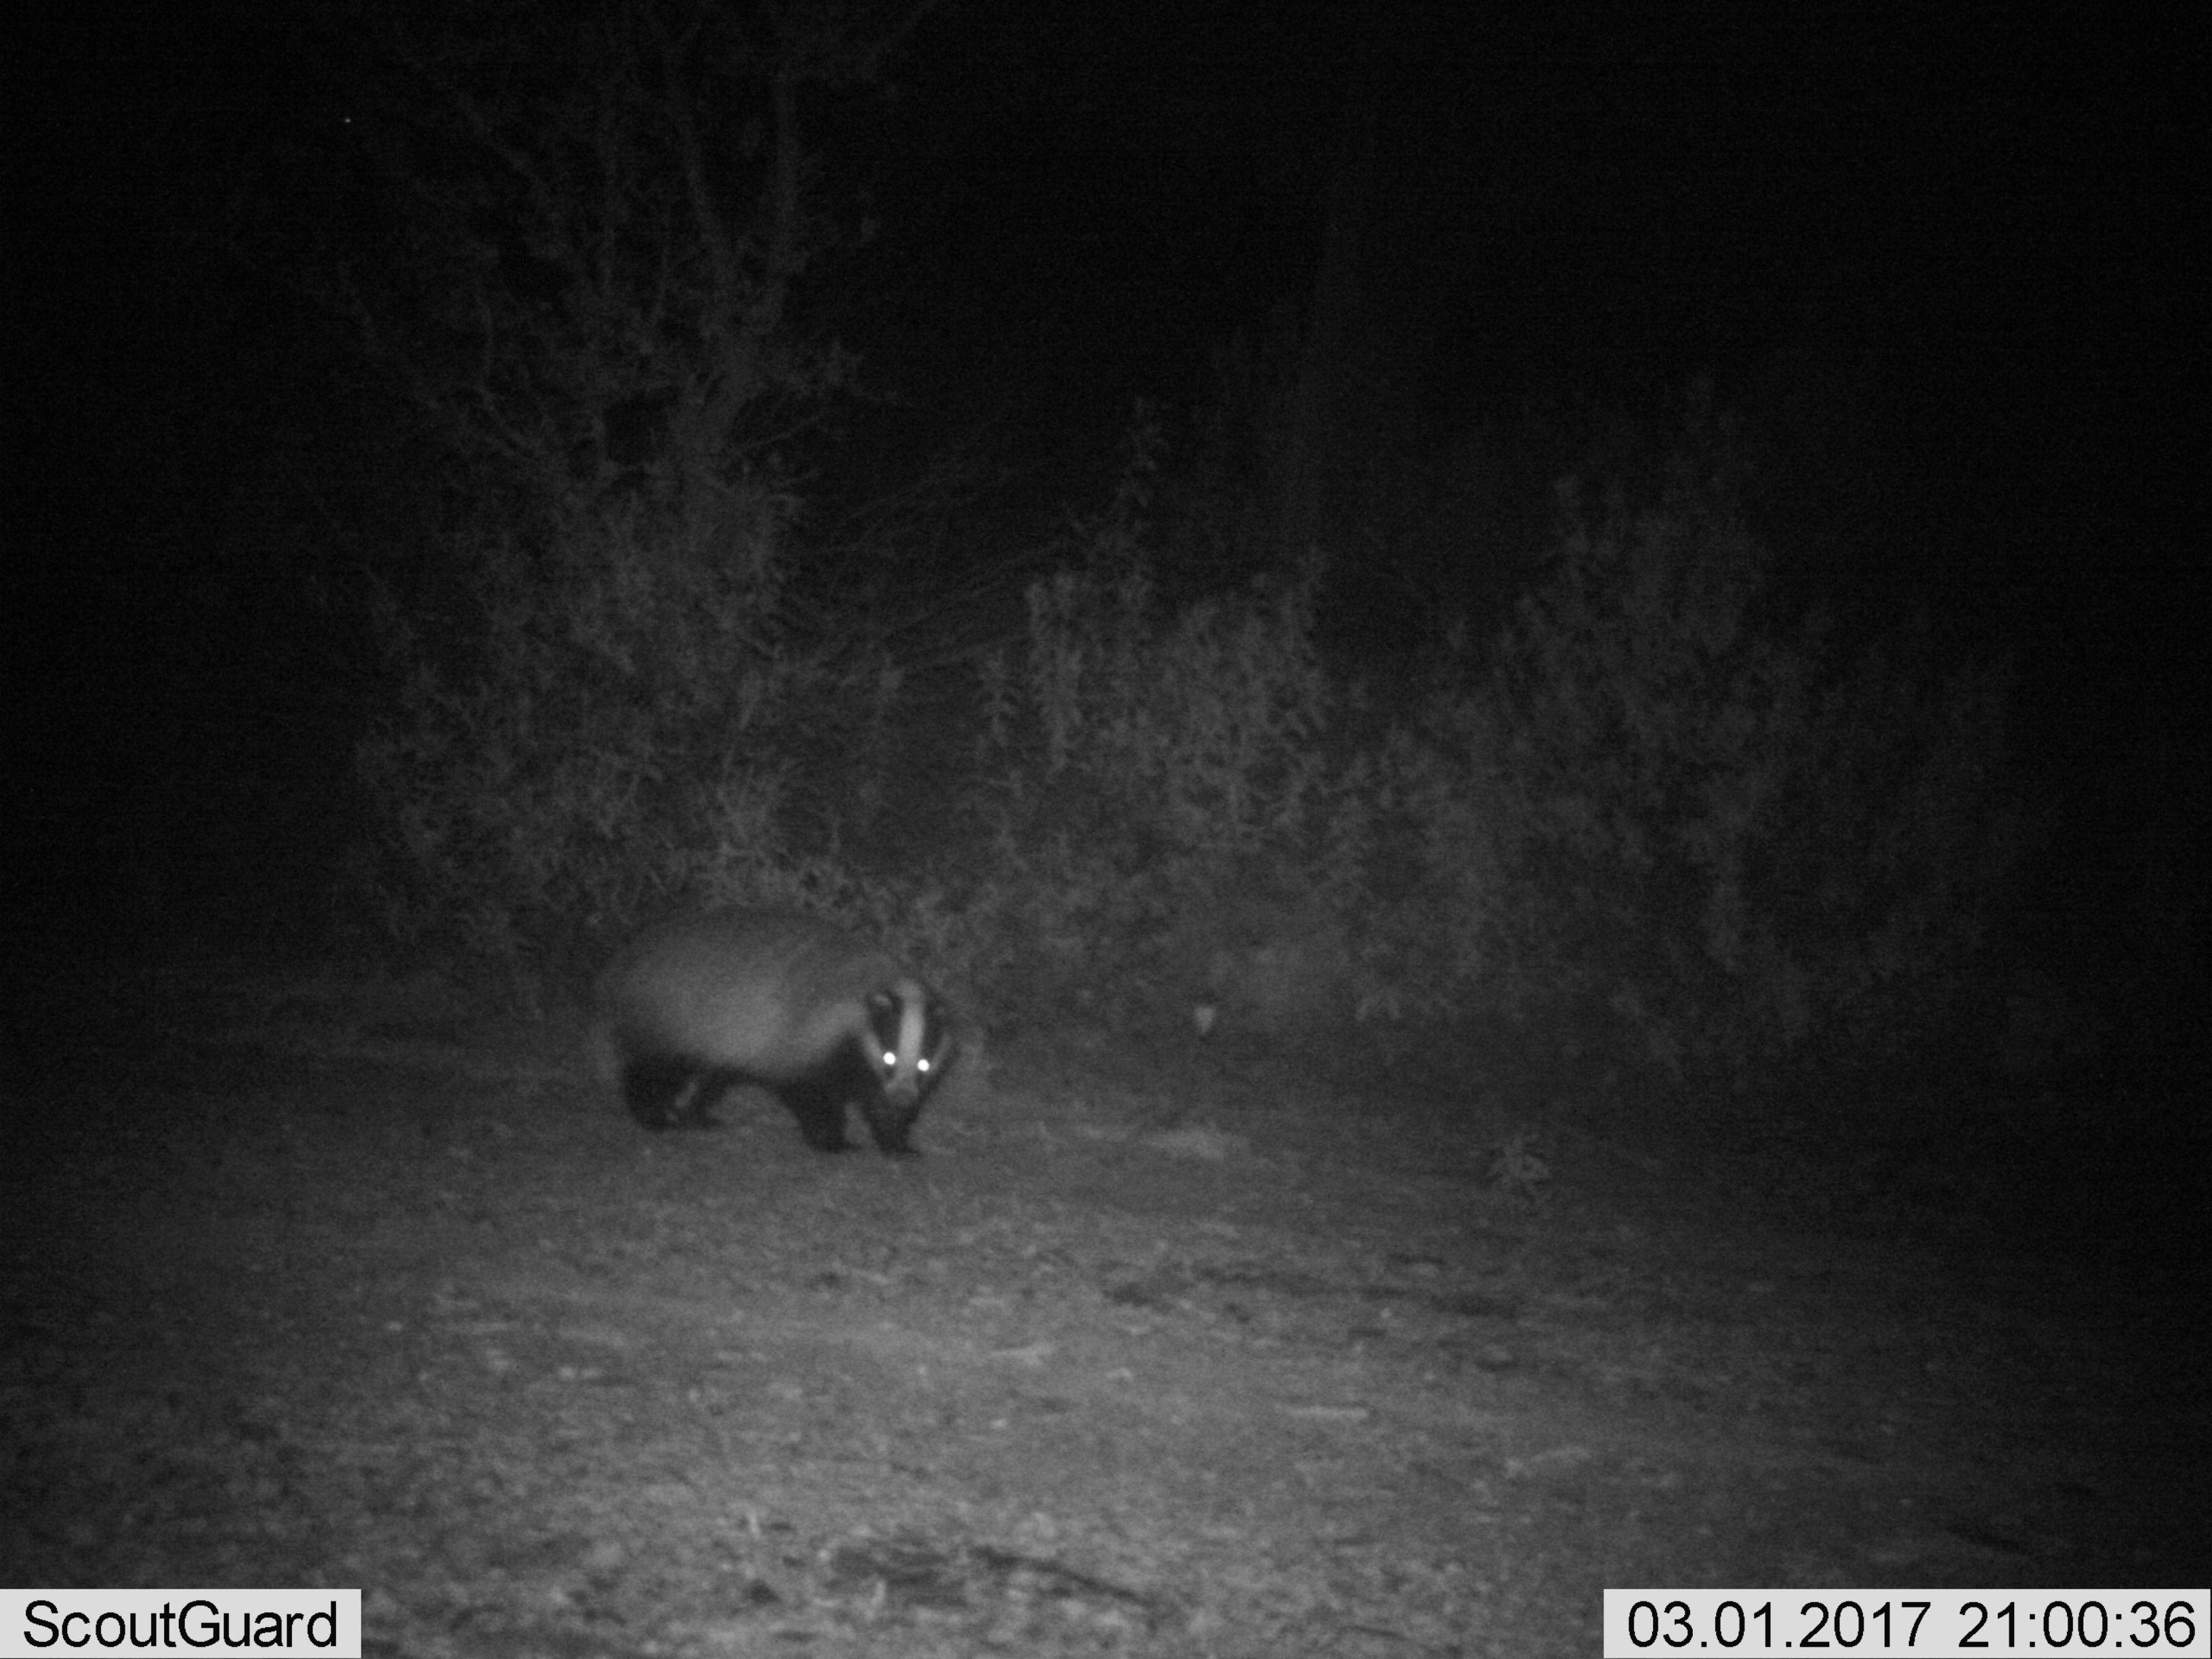
Species: Meles meles